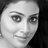
Emotion: happy